Maritime history of the United States (1900–1999)

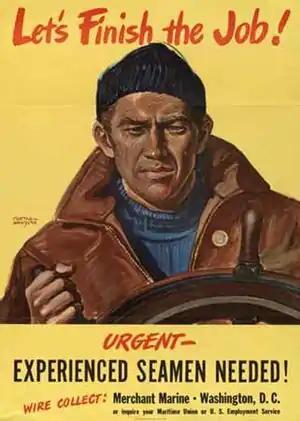
AB's were in high demand during World War II.

The Merchant Marine Act of 1920 – Is a United States federal law or statute established to protect all maritime workers including those from shipping companies, off shore oil rigging companies, fisherman and essentially anyone employed in the maritime industry. The act laid foundation for the industry and established important rules and regulations that are still in effect today. The act has long list of regulations but the most significant is the Jones Act. The act governs the transportation of all merchandise about United States coastal ports. All merchandise coming into a United States port from other United States port must be carried out by Jones-Act approved vessels. These vessels must be built in America, manned by American sailors, owned and flagged by the United States of America. "The Merchant Marine Act of 1920 is an earnest effort to lay the foundation of a policy that will build up and maintain an adequate American merchant marine in competition with the shipping of the world. The first section declares that the United States needs for national defence and the proper growth of its commerce a merchant marine of the best type of ships sufficient to carry the major part of its commerce, such vessels to be owned ultimately and operated privately by its citizens. It asserts it to be the policy of the United States to do whatever may be necessary to secure such a merchant marine, and the Shipping Board is directed to keep this purpose and object always in view as the primary end to be attained in the disposition of our ships, in the making of rules and regulations and in the administration of the shipping laws. This expresses the thought, desire, pur- pose and aim of the American people. This section is the chart to guide and the yardstick to measure every act of the Shipping Board and should be kept in mind in the construction of every provision of the act and in every decision the board may make".